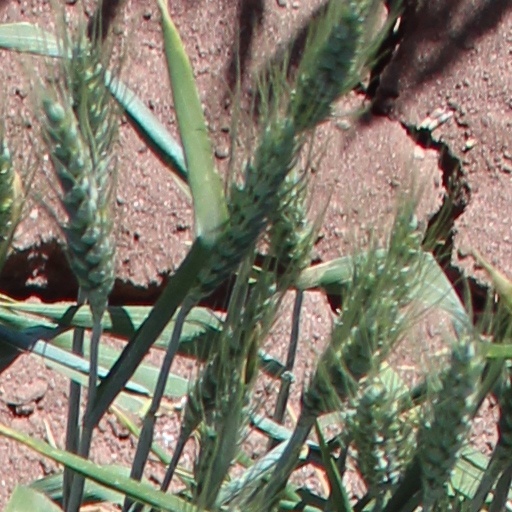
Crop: wheat